Tondo, Manila

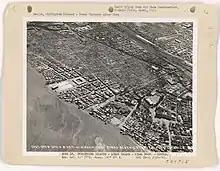
Aerial view of Tondo district after fire, 1941

After the Spaniards conquered Tondo in June 1571 they established the Province of Tondo which covered many territories in Northern Luzon particularly Pampanga, Bulacan and Rizal (formerly called Morong), with the city of Manila as its center.